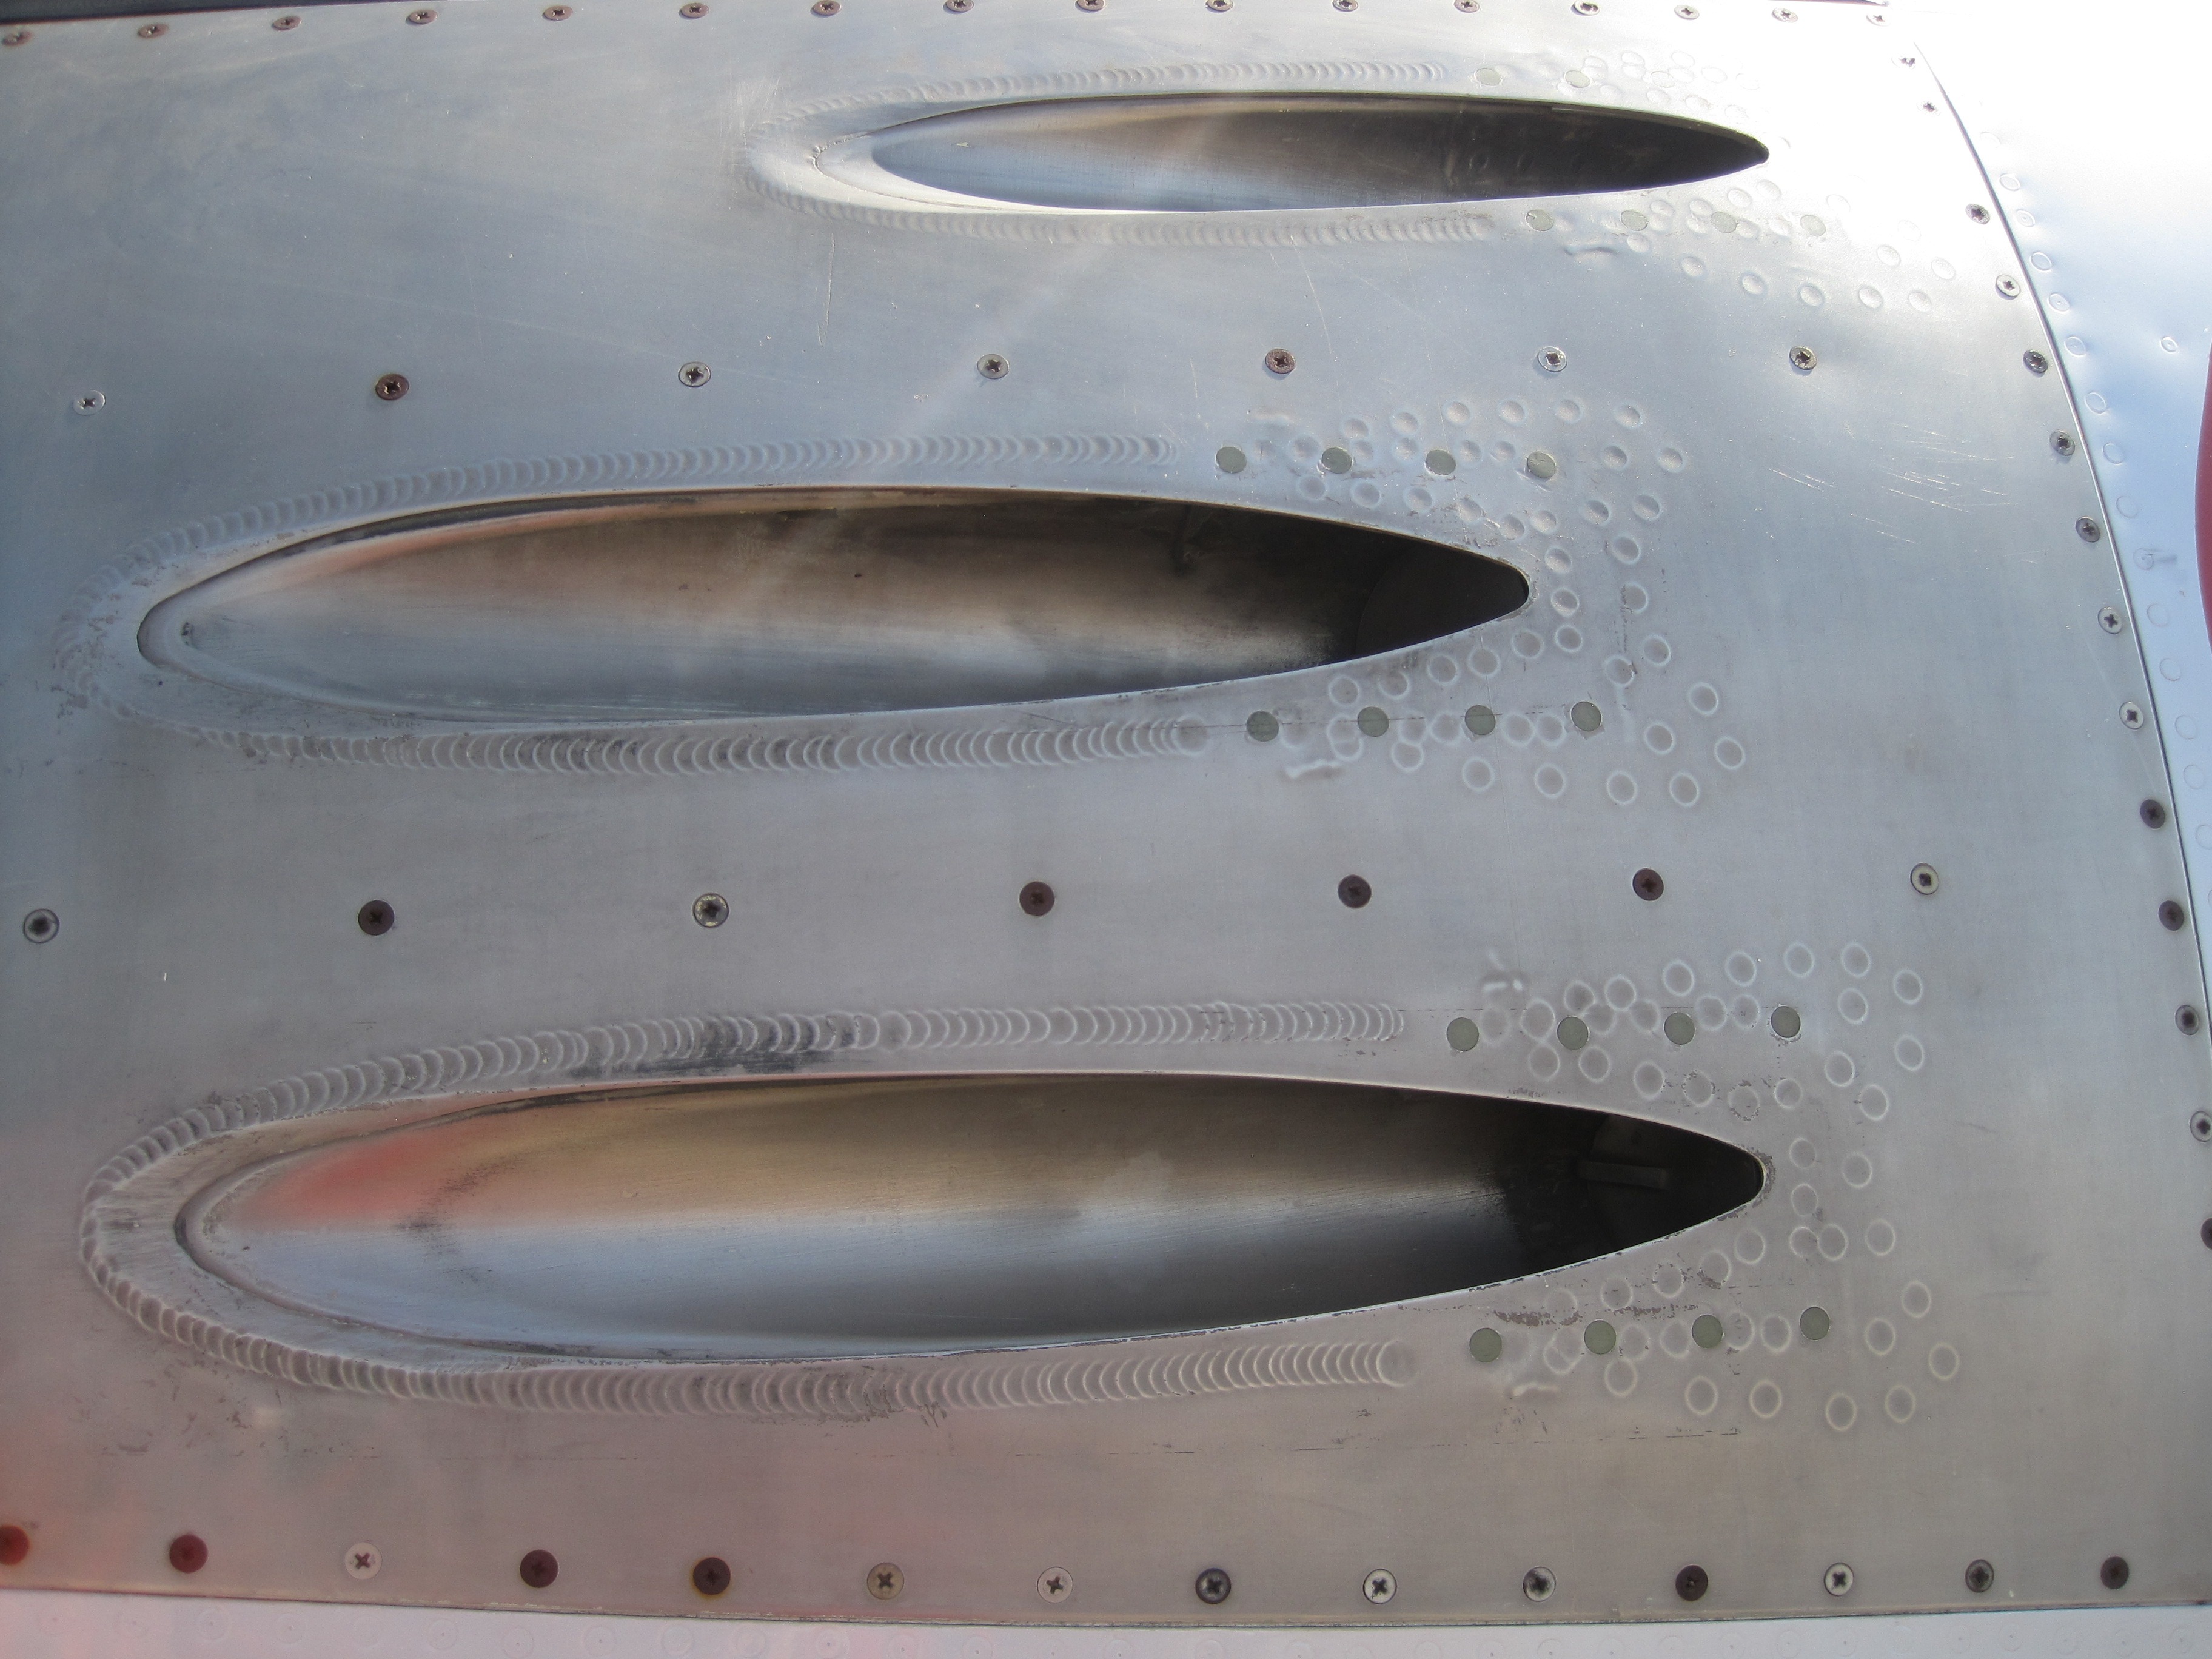
wheel, aircraft, jet, vehicle, metal, silver, history, fuselage, slots, south african air force museum, gunfire